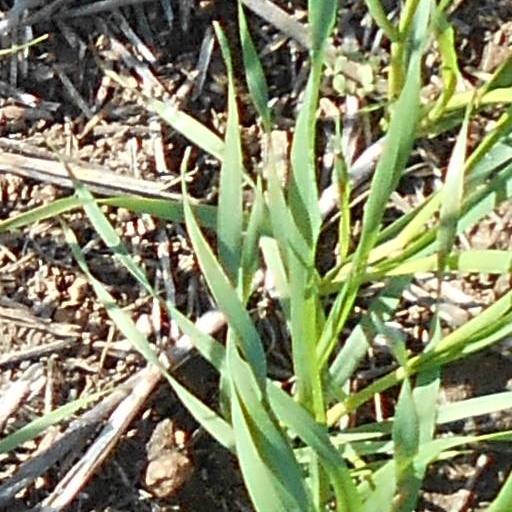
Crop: wheat